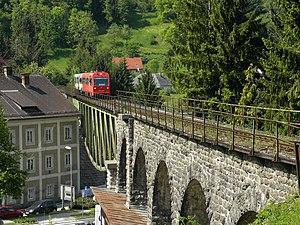
Les chemins de fer de la NÖVOG constituent un réseau de transport de passagers par chemin de fer local desservant le land de Basse-Autriche et une partie du land de Styrie en Autriche. Il est exploité par la société d'État NÖVOG, propriété à 100 % du land de Basse-Autriche.